Letter from an Unknown Woman (2004 film)

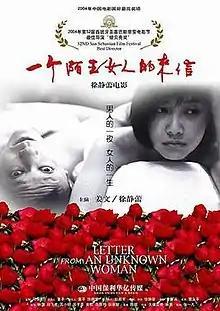

Letter from an Unknown Woman is a 2004 Chinese drama film written and directed by Xu Jinglei and is her second feature film as director after 2002's "My Father and I". The film is an adaptation of Stefan Zweig's 1922 novella of the same name which was also adapted in 1948 by screenwriter Howard Koch. The film stars Xu and Jiang Wen as lovers during the 1930s and 1940s in Beijing. The film was produced by Asian Union Film & Media.